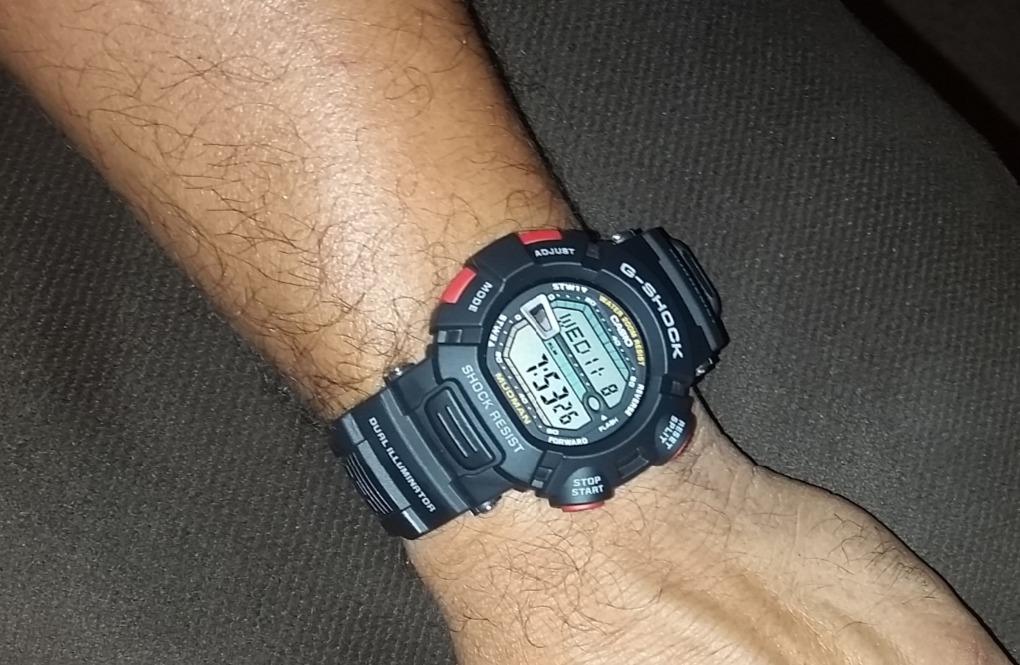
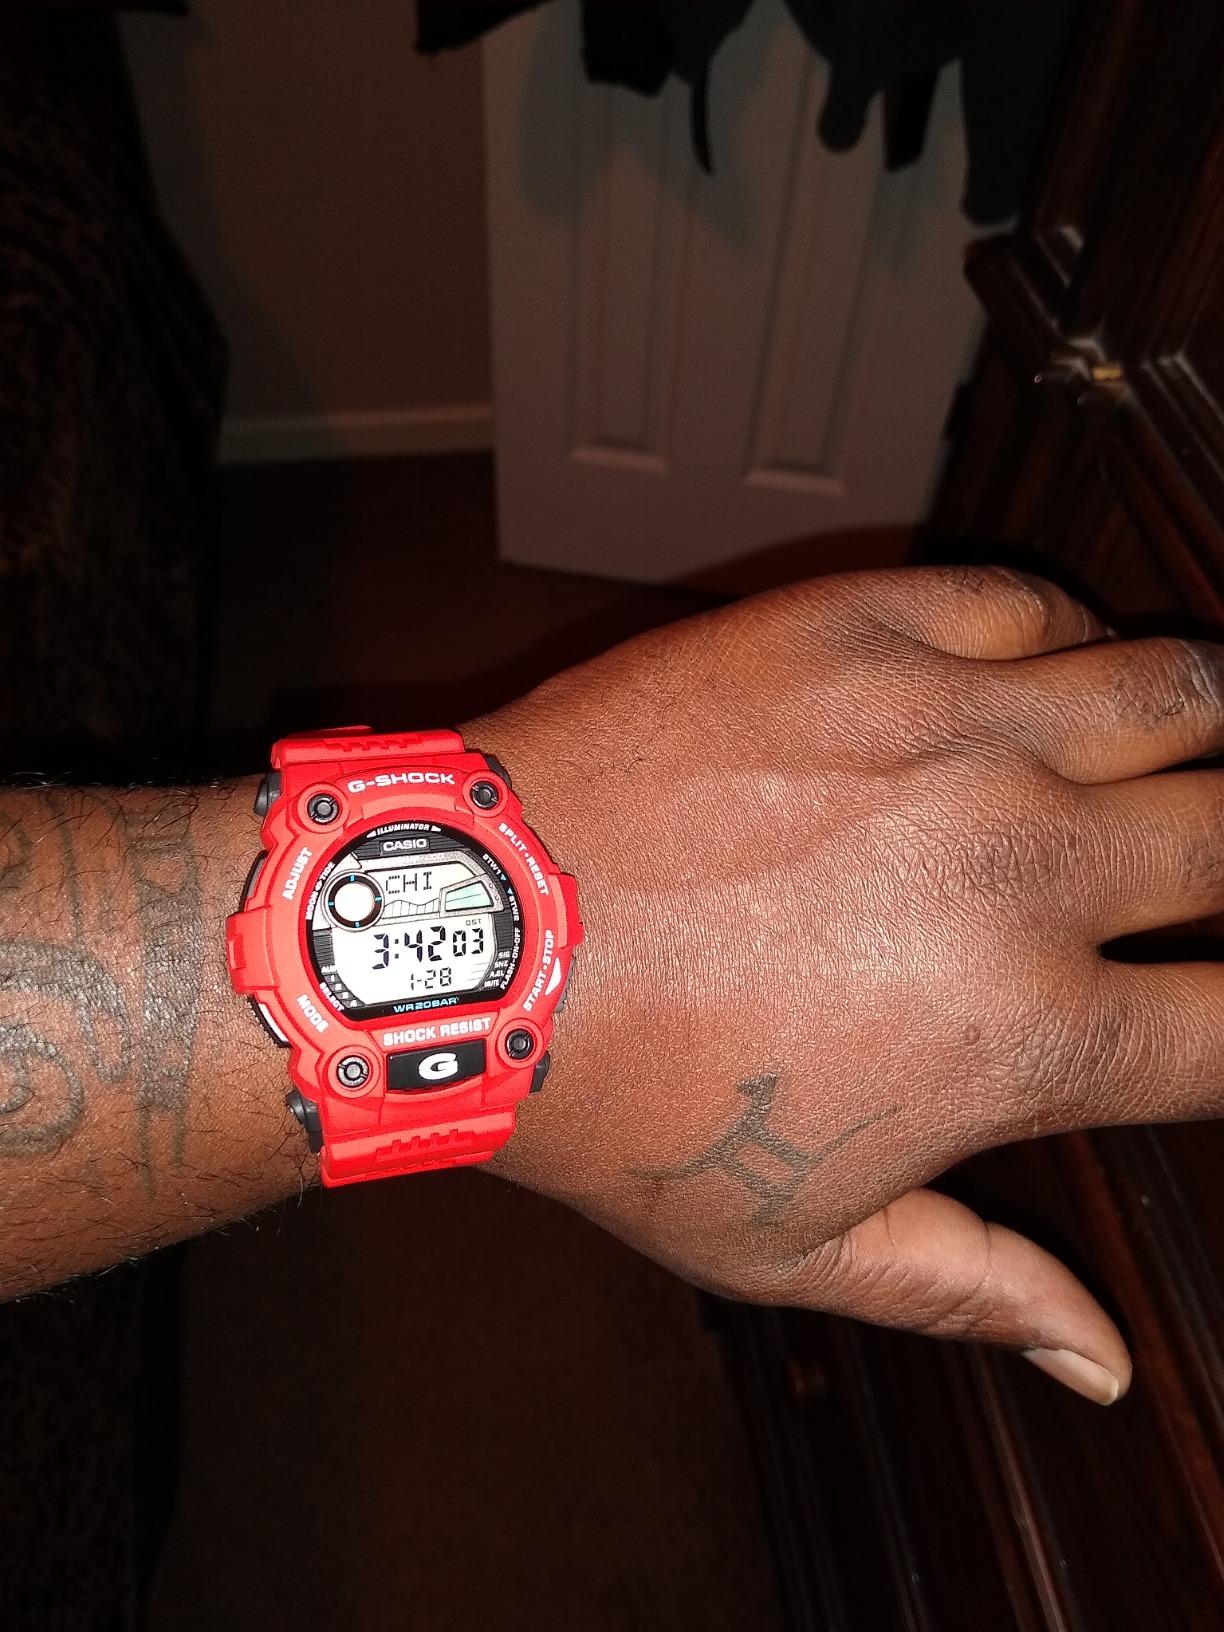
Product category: accessories_watch
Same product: no